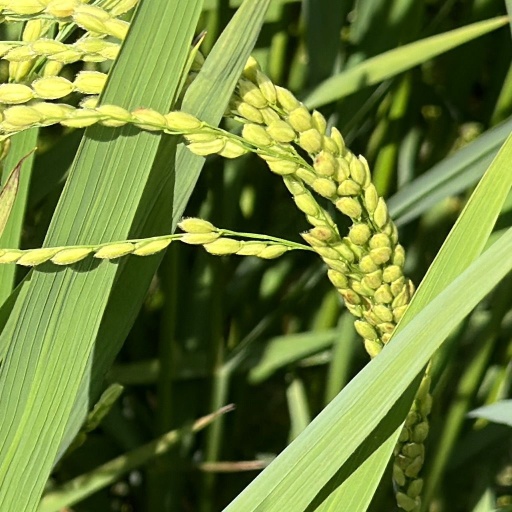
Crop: rice